Hollister v National Farmers' Union

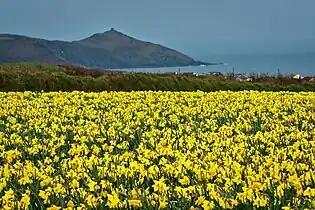

Hollister v National Farmers’ Union [1979] ICR 542 is a UK labour law case concerning redundancy and unfair dismissal.